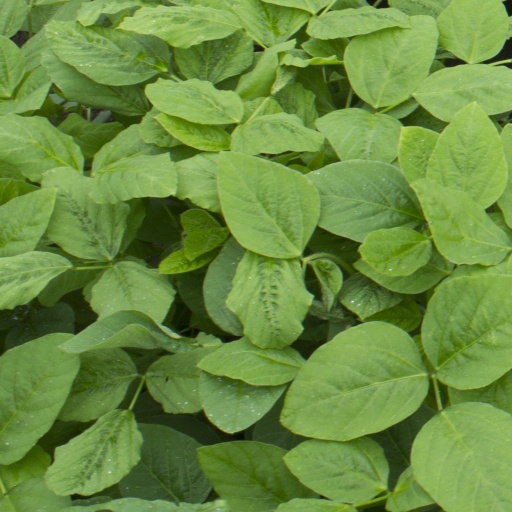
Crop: soybean